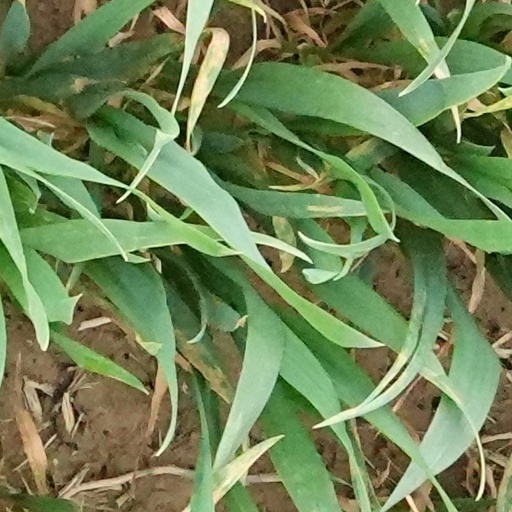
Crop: wheat